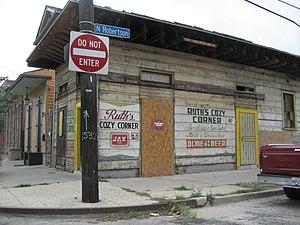
Treme est une série télévisée américaine en 36 épisodes de 60 minutes créée par David Simon et Eric Overmyer, diffusée entre le 11 avril 2010 et le 29 décembre 2013 sur HBO.